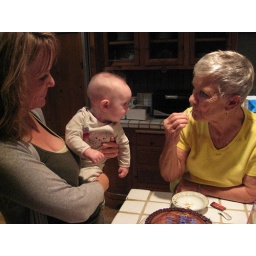
Birthday cake party in the kitchen with Grandma Wendy and Great Grandma Darlene